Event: Ecuador Earthquake
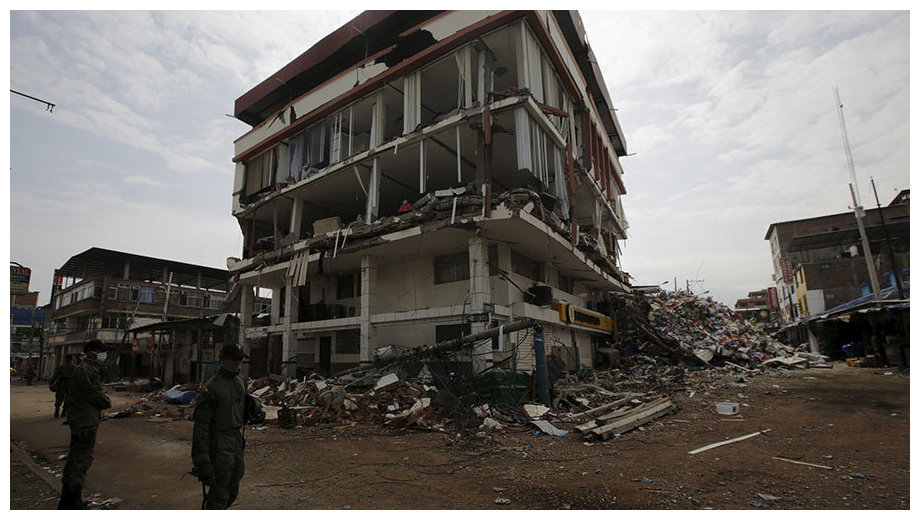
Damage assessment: damage